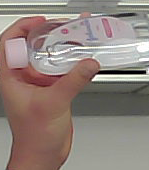
Product: johnson_baby